New Place, Shirrell Heath

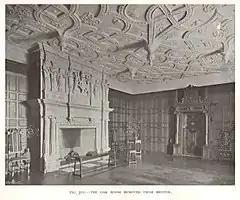
The Sate Room, removed from the Bristol mansion. From Weaver (1913)

New Place was commissioned by Mrs A. S. Franklyn in 1904. Resident in nearby Shedfield, Mrs Franklyn had inherited a large early 17th Century mansion, 12, Welsh Back, Bristol, which was scheduled for demolition. Wanting a new home in which to incorporate elements salvaged from the Bristol house, and to commemorate her ancestral connections with William Shakespeare, in 1904 she commissioned Edwin Lutyens to design a new house, named after New Place in Stratford-upon-Avon. The house was complete by 1906, with the contract for completion signed in a week in May of that year when Lutyens finalised four contracts on the same day. He described his triumph in a letter to his wife, written while on a train to Devon: "Hemingway has signed contract for £17,500, Dolgorouki accepts £15,000, Birds £7800, Mrs Franklin (sic) £9300. So this week, signed and sealed, £34,600". In 1908, Mrs Franklyn gave the house to her son, Henry Arden Franklyn, whose middle name recalled the family's Shakespearean connections through their descent from Shakespeare's mother, Mary Arden. In the 1950s, the house was sold and housed a prep school. Since the 1980s, it has operated as a hotel, under a number of managing companies.